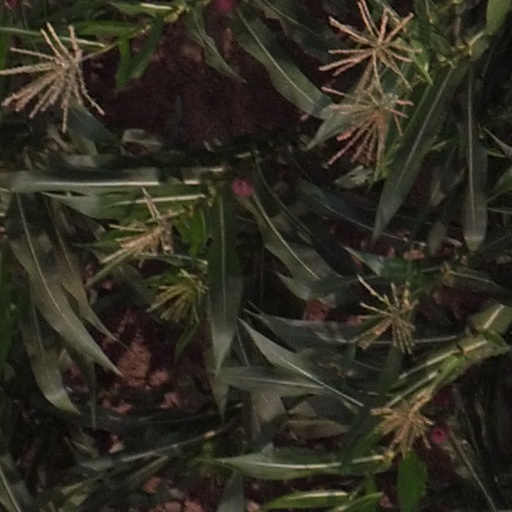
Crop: maize; corn